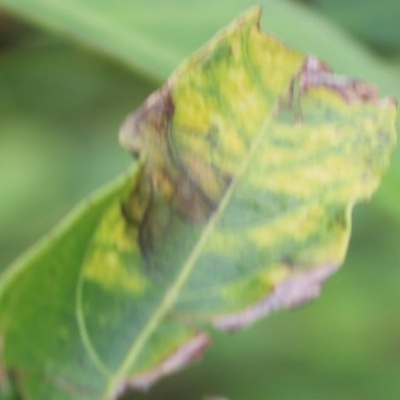
Crop: Cassava
Condition: bacterial blight